Digitalism (band)

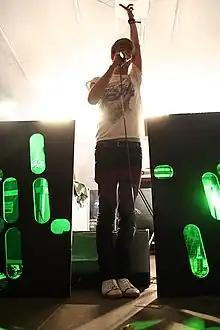
Digitalism performing at Melt! 2007

To mirror the influence of their second studio album "I Love You Dude", the band rebuilt their live show and incorporated more modular synthesisers, which they would play live—this involved adding a live drummer. As a live act, they shared the stage with many acts including Queens of the Stone Age, DJ Shadow, Moderat, and Justice. At the same time as DJs, they developed a following with house and techno sets.